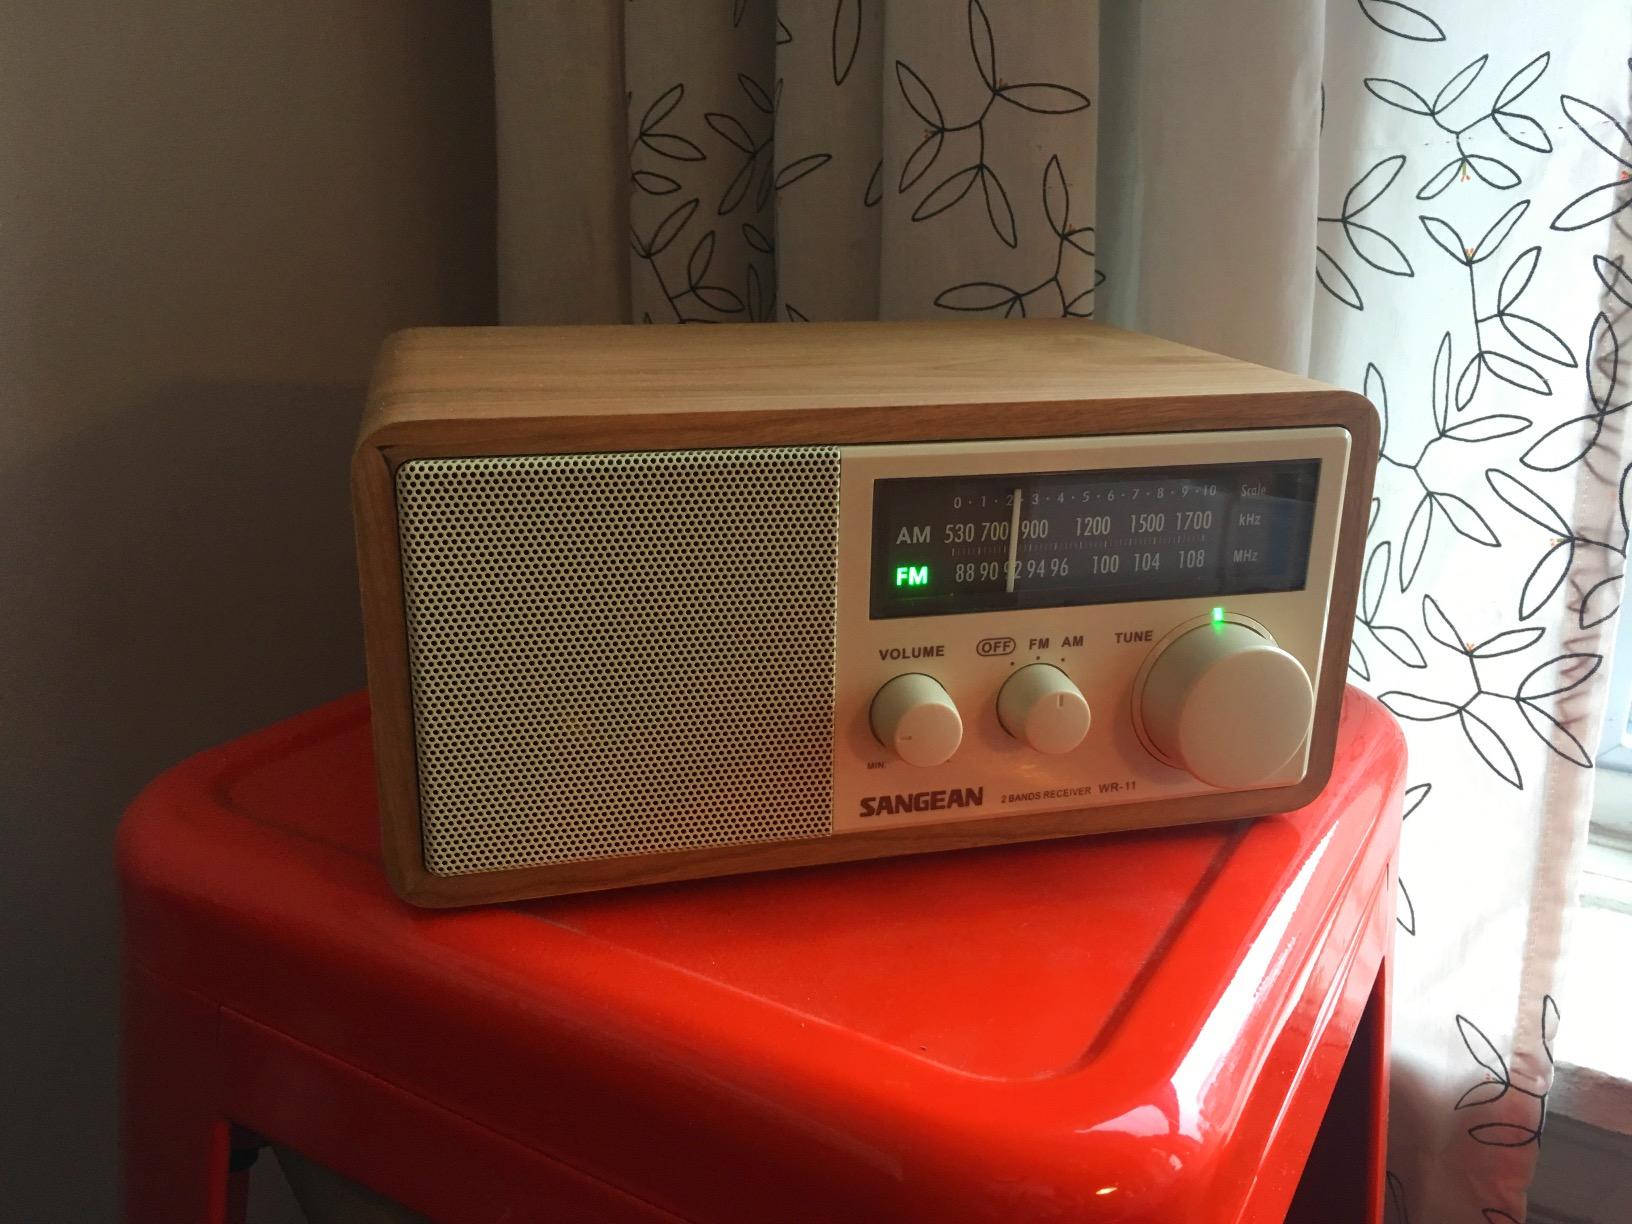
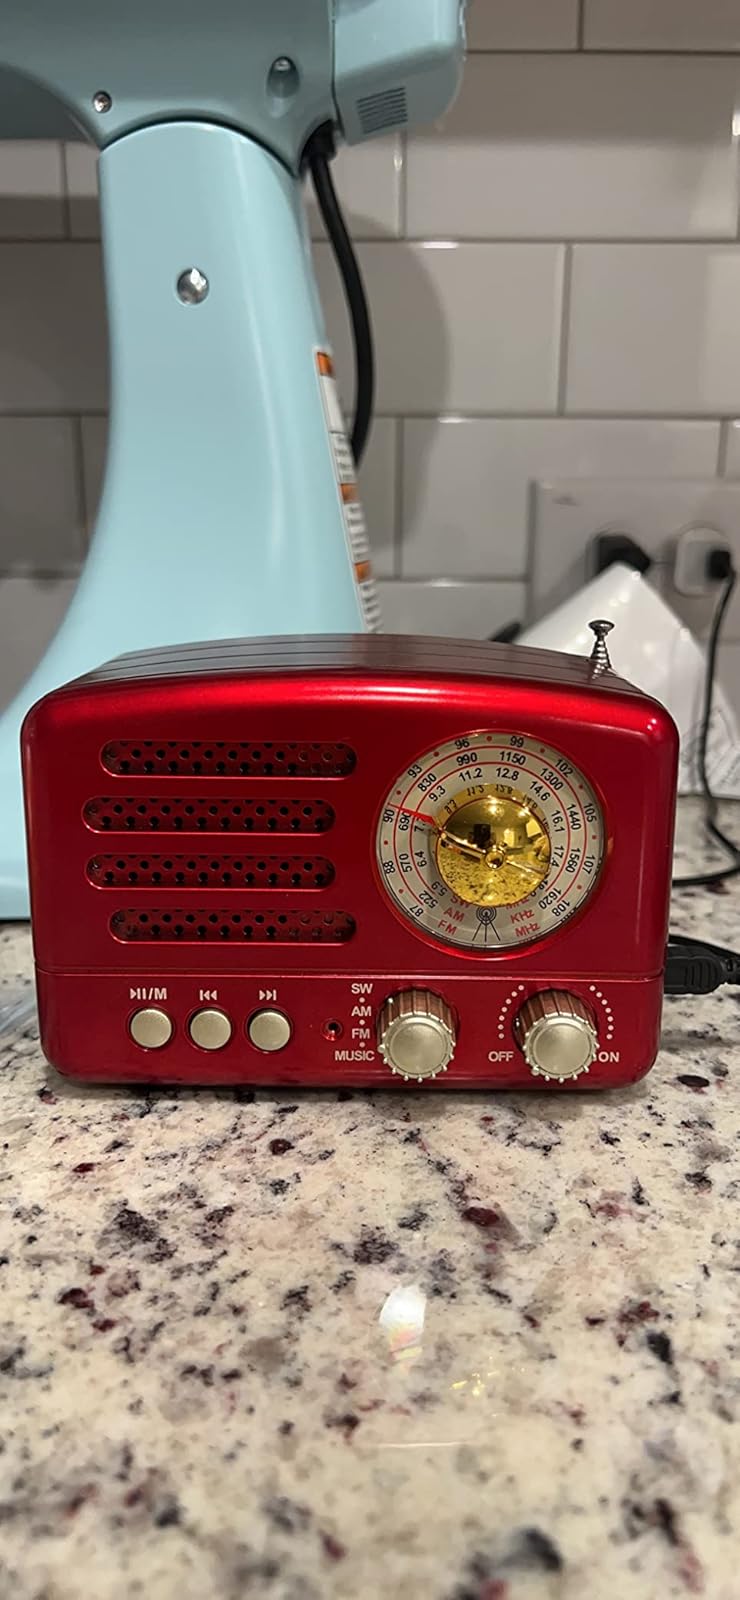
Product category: radio
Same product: no